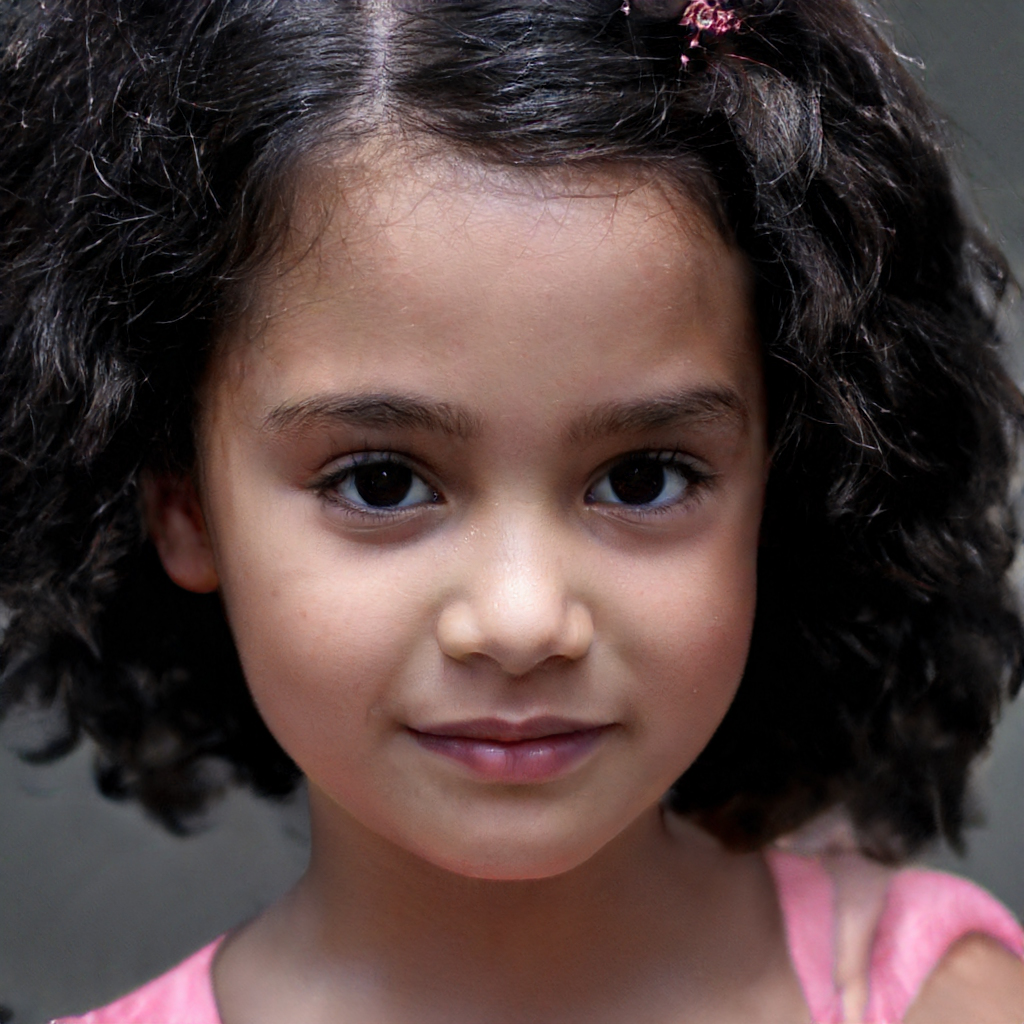
Gender: Female